Chambers Biographical Dictionary

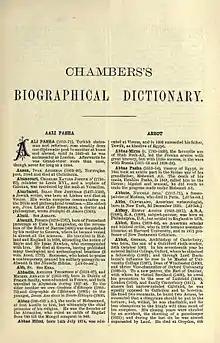
"Chambers's Biographical Dictionary", 1912 edition, first page

Chambers Biographical Dictionary provides concise descriptions of over 18,000 notable figures from Britain and the rest of the world. It was first published in 1897.